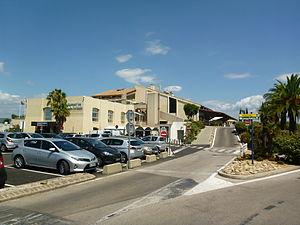
L'aéroport de Toulon - Hyères est un aéroport international à usage mixte situé sur la commune de Hyères, près de Toulon, dans le département du Var.